Concealing objects in a book

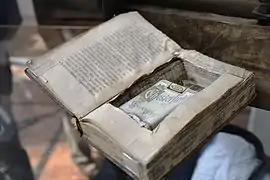
A pack of cigarettes hidden inside a book

Prices can vary based on the cost of materials, additional features, and resources used to create the functionality and aesthetics of the hollow book. The main functional purpose aims for the containment of valuables, memorable items, or contraband within the cloak of an ordinary book. Thus maintaining privacy and security from unwanted intrusions and/or theft.